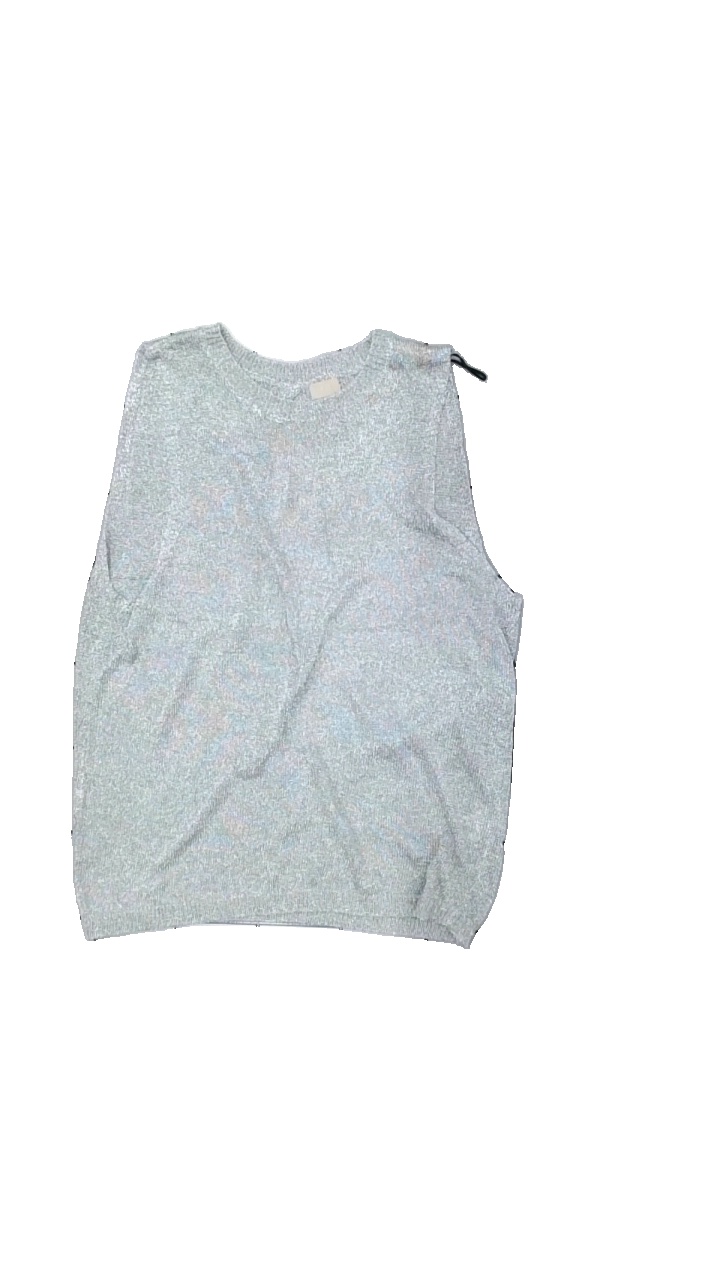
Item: Top (Ladies)
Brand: H&m
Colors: White
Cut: Regular
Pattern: Metallic
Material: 100% unknown
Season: All
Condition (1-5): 4
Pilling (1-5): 5
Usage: Reuse
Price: <50